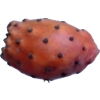
Label: cactus_fruit_red